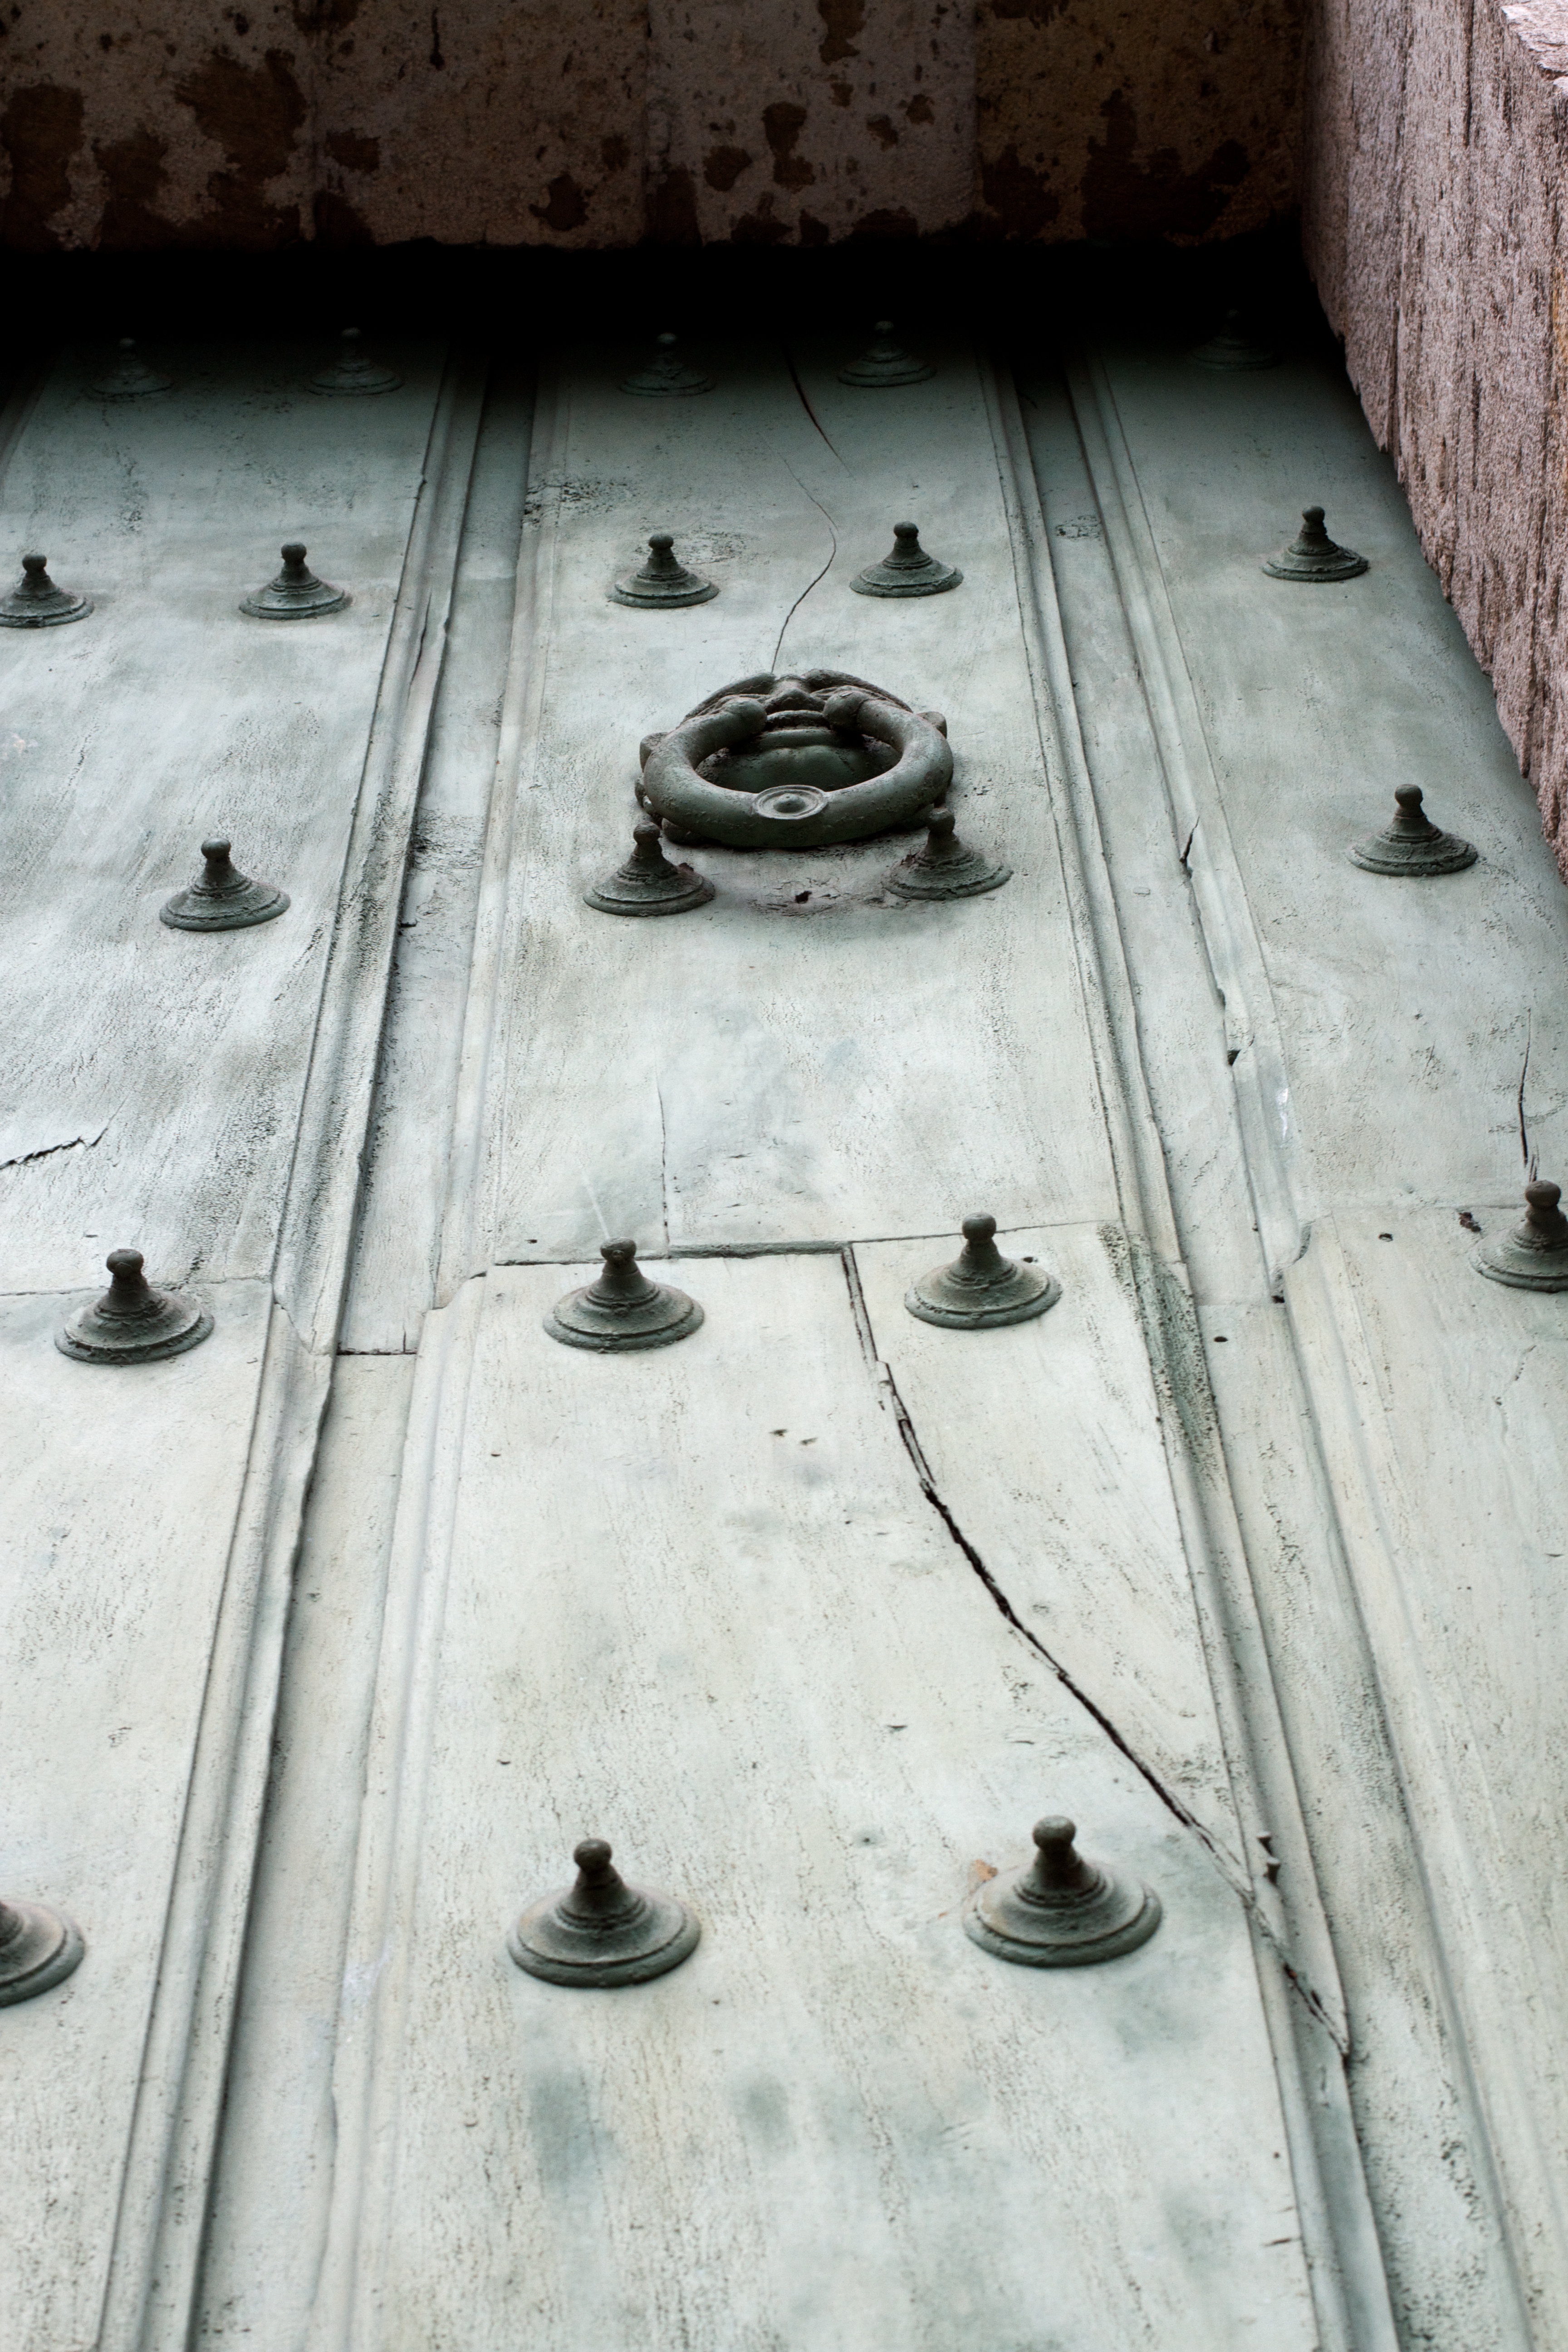
snow, wood, white, floor, wall, temple, shape, flooring, road surface